Silver Lake State Park (Michigan)

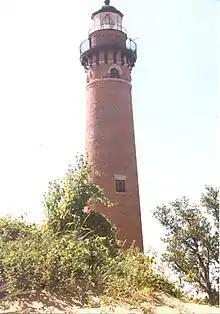
Little Sable Point Lighthouse

The park originated in 1920 when 25 acres on the east side of Silver Lake were donated for park purposes by Carrie E. Mears, the daughter of lumber baron Charles Mears. In 1926, the federal government transferred 900 acres to the state, which became Sand Dunes State Park in 1949. Based upon a 1949 master plan, the two were merged, with Silver Lake State Park seeing its new boundaries dedicated in 1951.